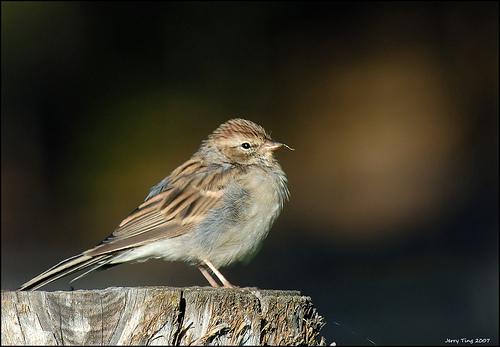
this little bird looks like the oak tree its standing on; all brown in color with a tan chest and little black pin stripes running all along its small, round body.
the bird has a small bill and a small black eyering.
this small bird has a very short pointed bill, with an orange-brown back that is accented with black markings.
a small bird with small pointed bill, brown crown, and fluffy gray breast.
this bird is brown and grey in color with a small stubby beak, and brown eye rings.
this particular bird has a gray belly and breast and brown secondaries
this is a small brown bird, with a soft looking; lighter colored belly.
the bird has a striped wingbar and small bill.
this bird has wings that are brown and has a white belly
this bird has a short pointed bill, with a brown breast.
Species: Brewer Sparrow